María Orosa

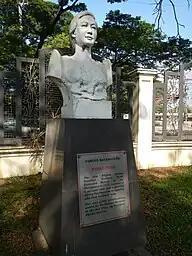

Orosa was born on November 29, 1893, in Taal, Batangas, and was the fourth among the eight children of Simplicio A. Orosa and Juliana Ylagan-Orosa. Although her father died when she was still a child (and helped her mother in the family's general store), many of her siblings also became distinguished in the Philippines. Her elder brother, Engr. Vicente Ylagan Orosa Sr., became Secretary of Public Works and Communications, and, later, Chairman of the People’s Homesite and Housing Corporation (PHHC) during the administration of President Ramon Magsaysay. Her brother, Dr. Sixto Ylagan Orosa Sr., became a pioneering doctor, and her nieces and nephews included banker Sixto L. Orosa, Jr., Philippine National Artist in Dance Leonor Orosa Goquiñgco, businessman José R. L. Orosa, award-winning cultural journalist Rosalinda L. Orosa, and her biographer Helen Orosa del Rosario.